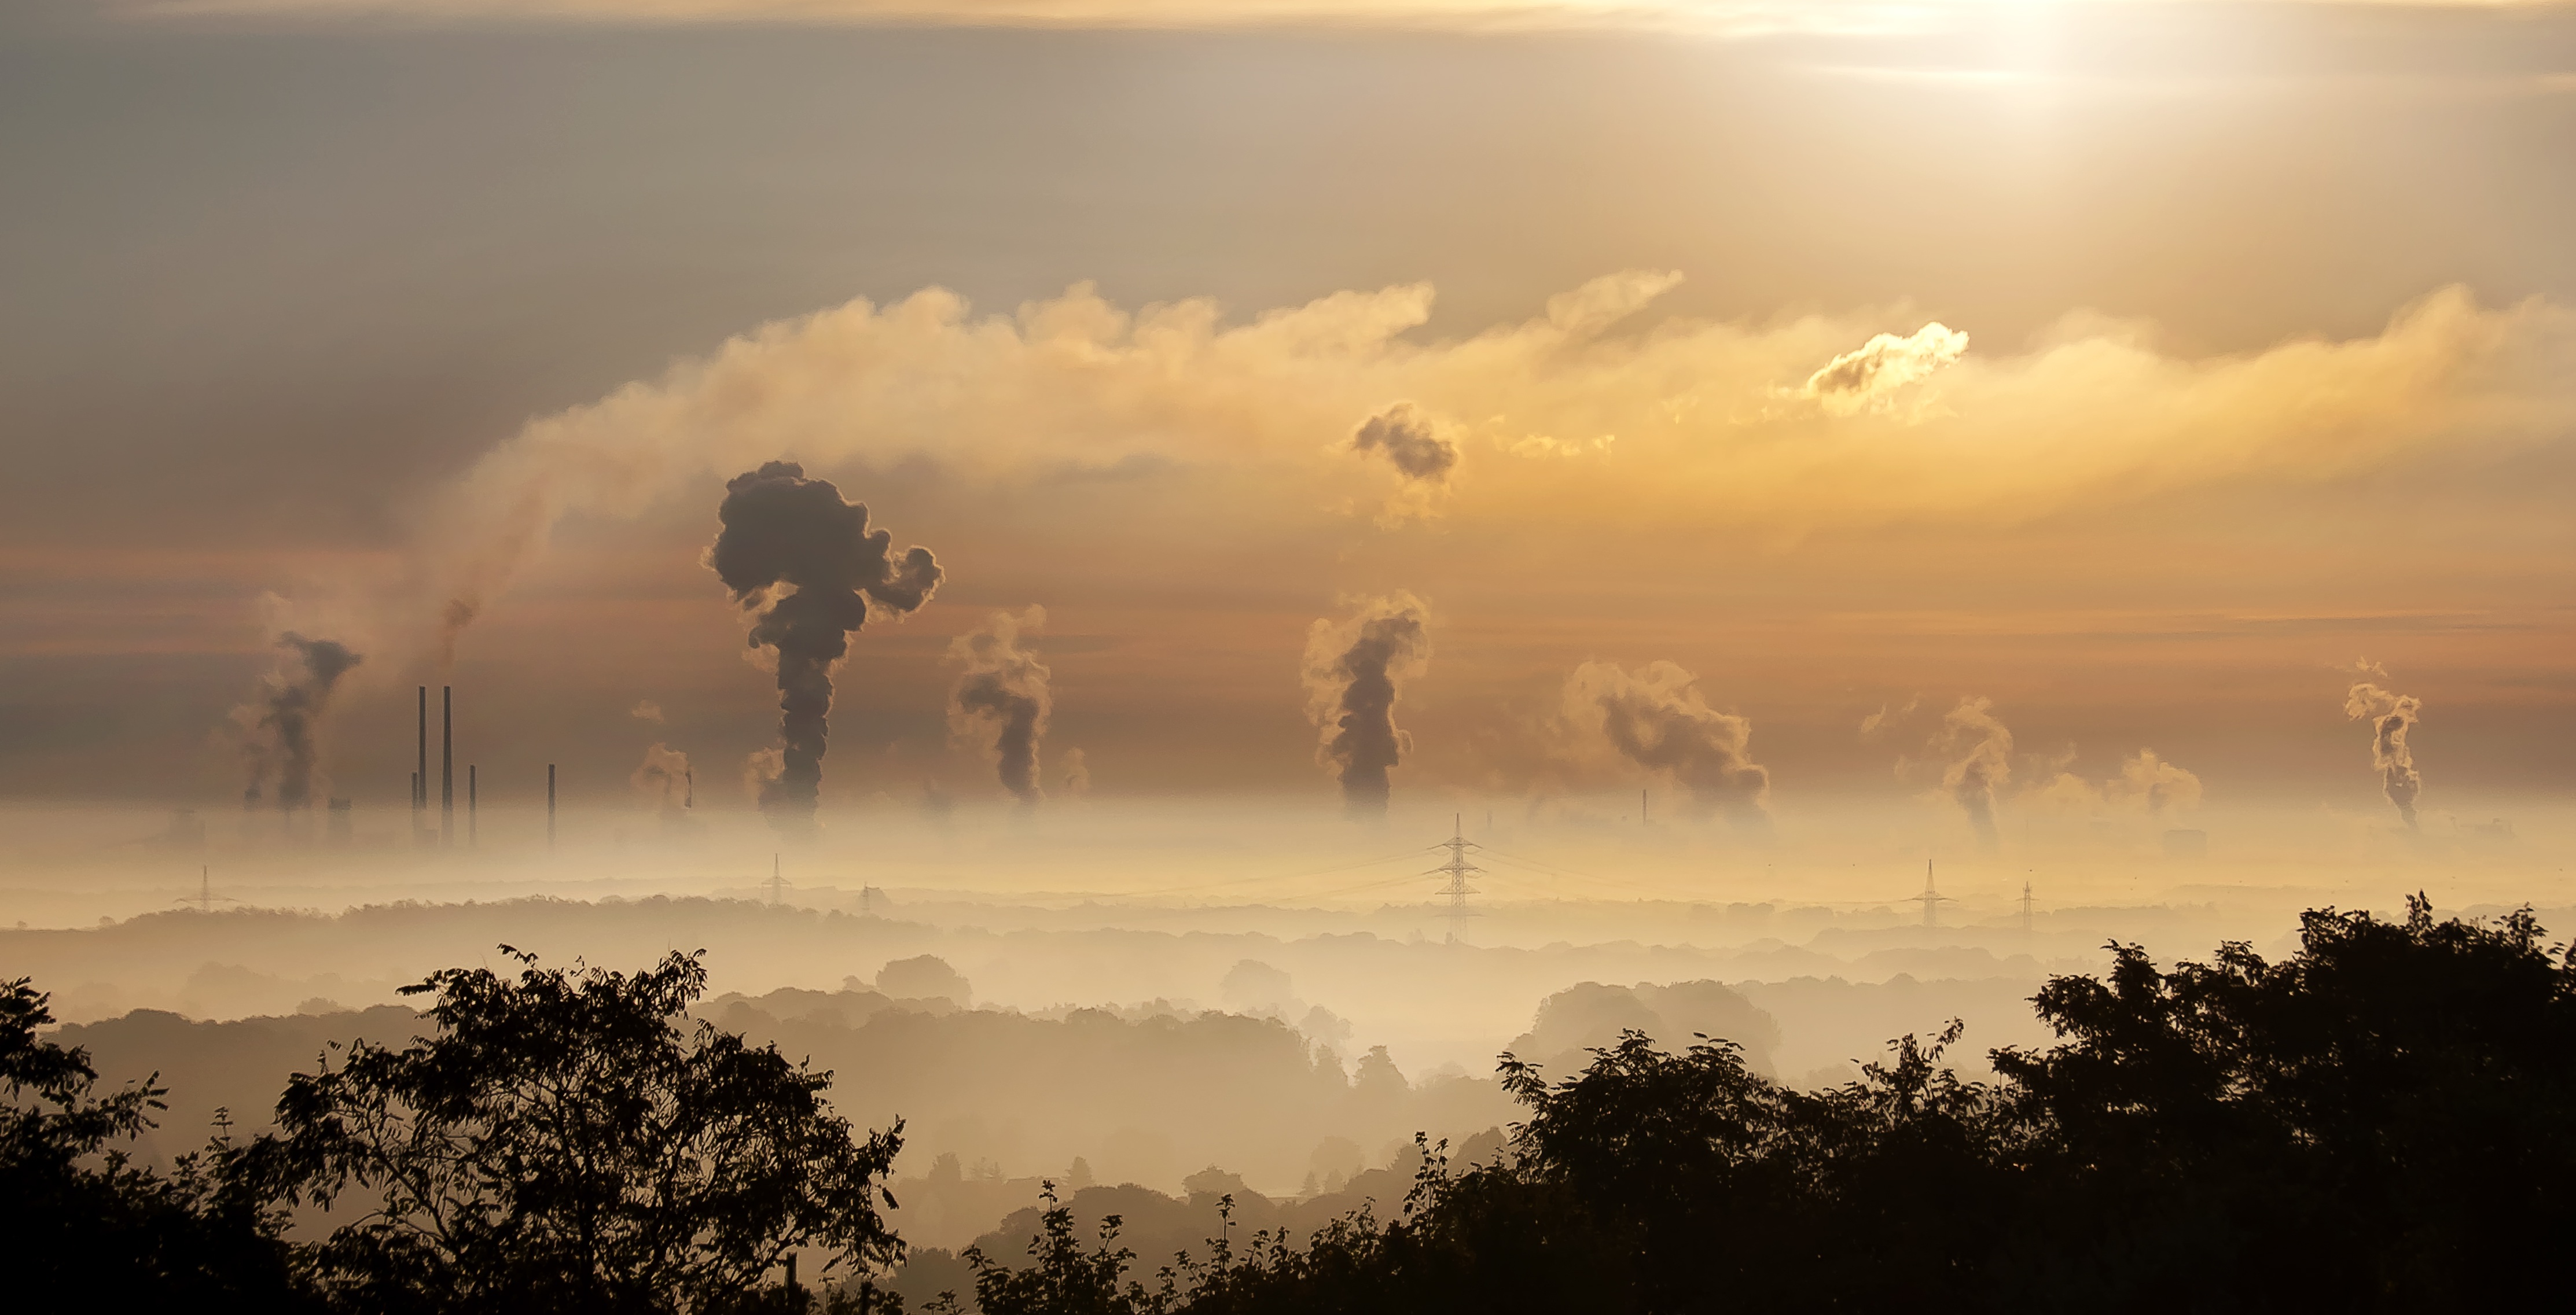
landscape, tree, horizon, cloud, black and white, architecture, sky, fog, sunrise, sunset, mist, sunlight, air, steam, morning, highway, building, old, dawn, atmosphere, home, smoke, dusk, environment, evening, chimney, factory, industry, rest, savanna, plain, power plant, current, clouds, smog, loneliness, toxic, germany, protest, pollution, duisburg, rhine, carbon, mining, exhaust, evening sky, environmental protection, industrial plant, phenomenon, disposal, ruhr area, meteorological phenomenon, nature and environment, atmosphere of earth, computer wallpaper, kamp athens